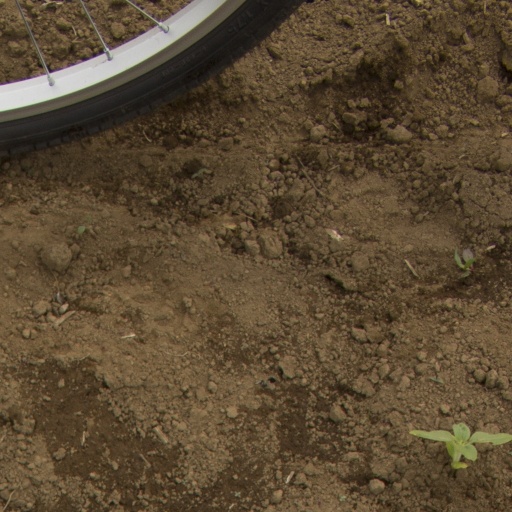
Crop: Jerusalem artichoke